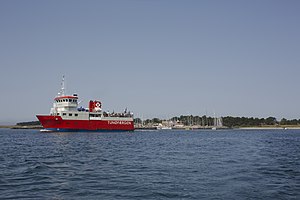
M/F Tunøfærgen
Tunøfærgen på vej ud fra Tunøhavn
Tunøfærgen på vej ud fra Tunøhavn
M/F Tunøfærgen er en dansk bilfærge, der sejler på ruten Hov-Tunø med hjemmehavn i Hov.